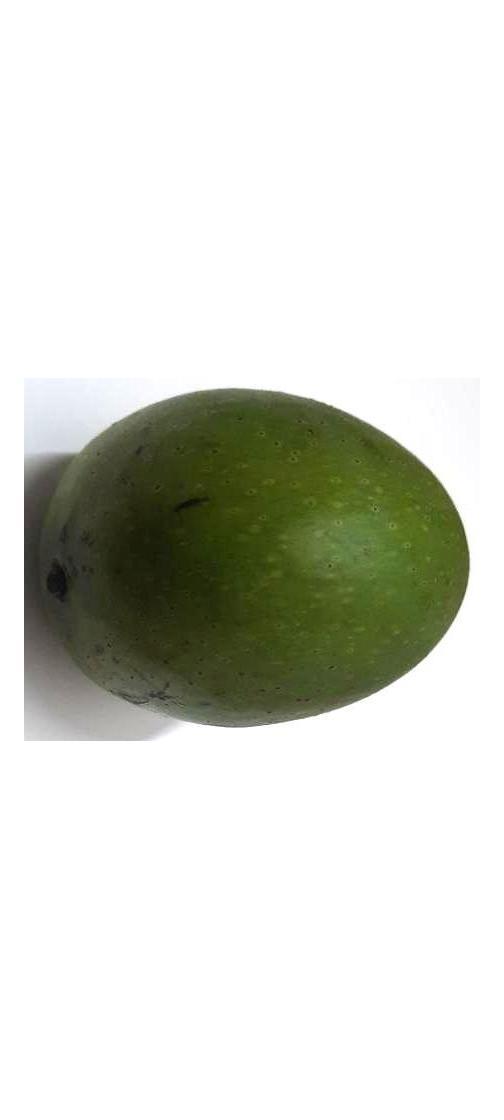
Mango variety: Ashshina Zhinuk